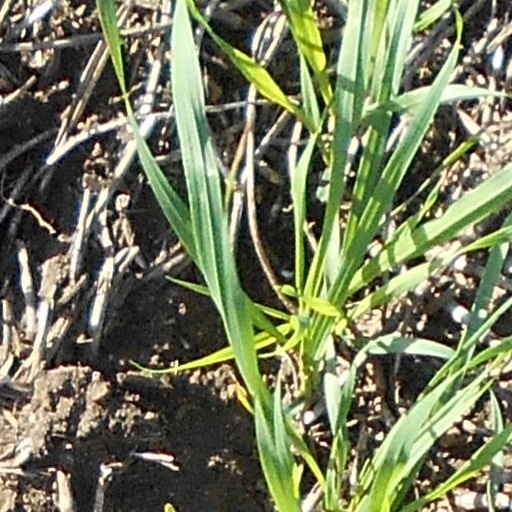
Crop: wheat